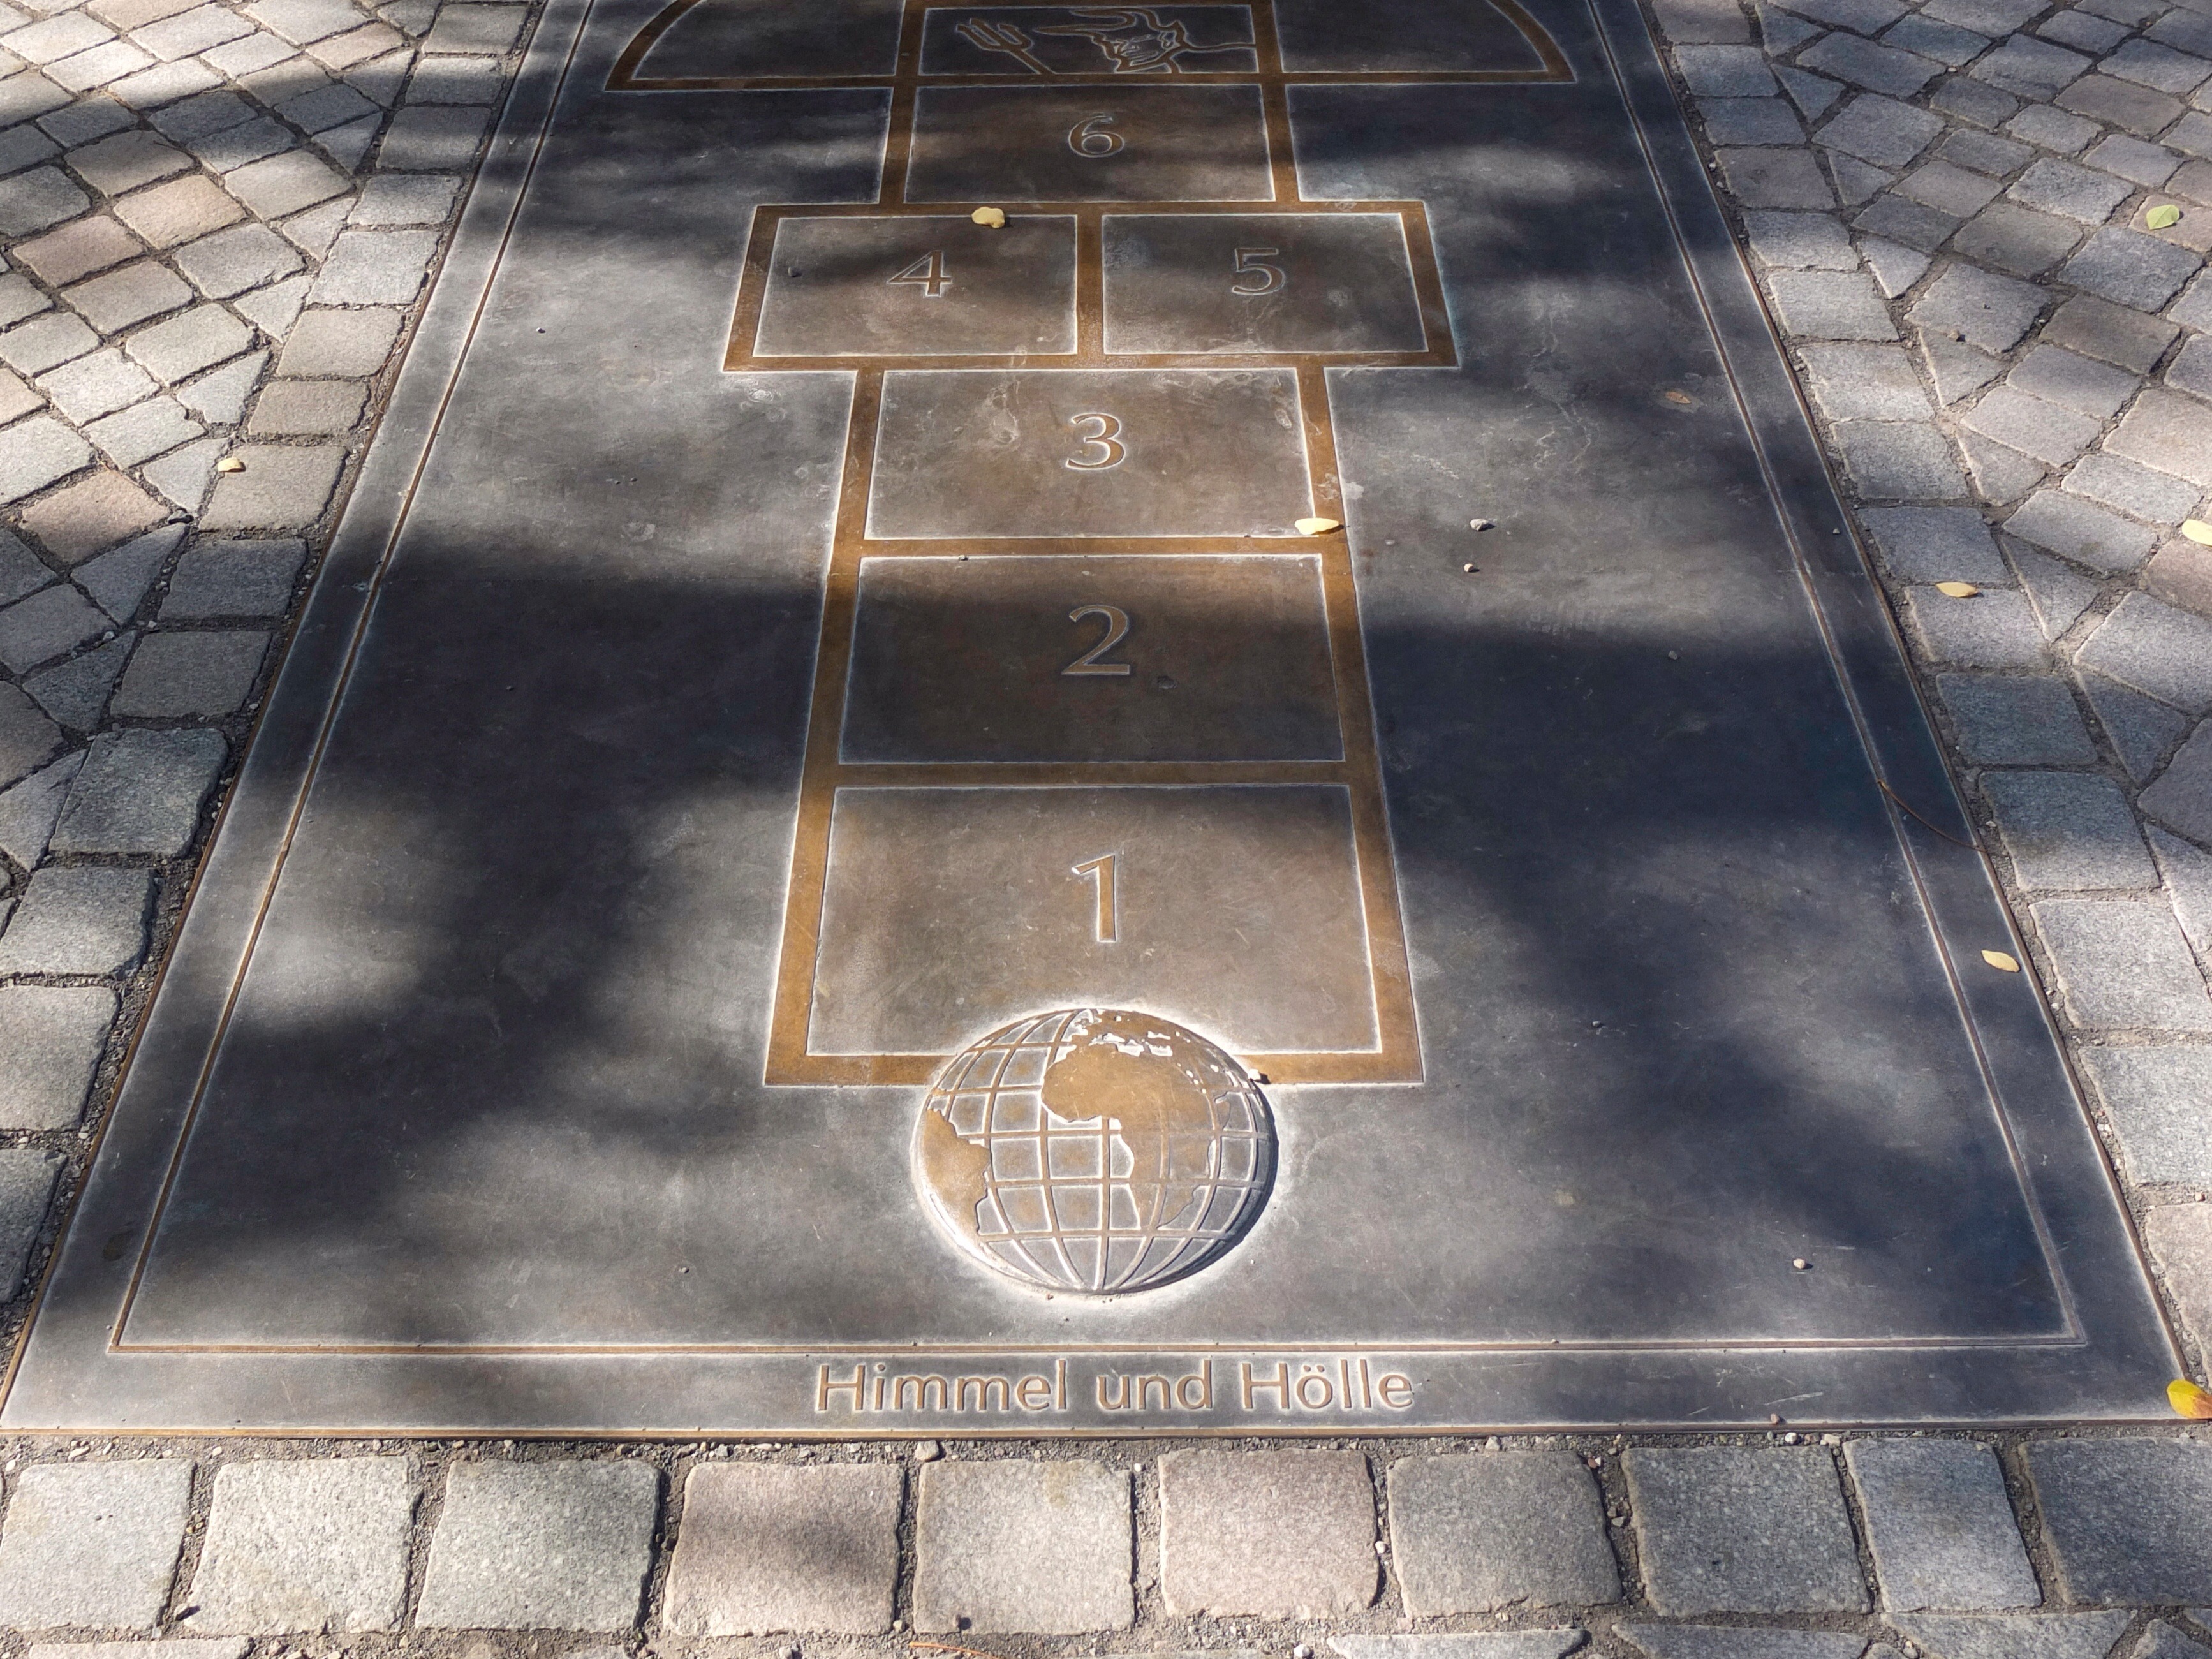
play, sidewalk, floor, asphalt, tile, childhood, material, hop, art, flooring, road surface, heaven and hell, bouncy game